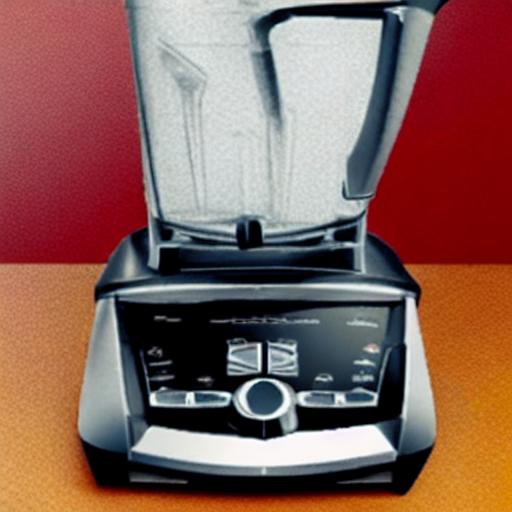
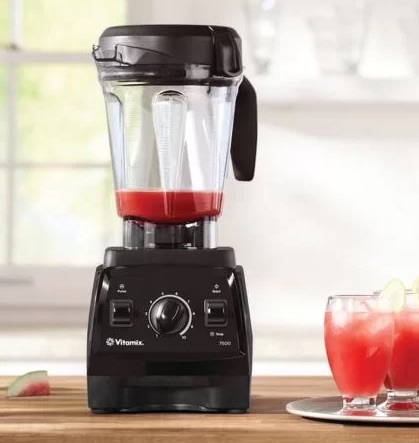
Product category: items_blender
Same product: no